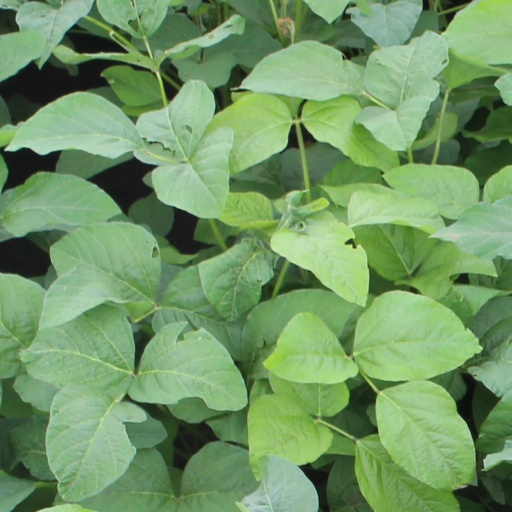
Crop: soybean